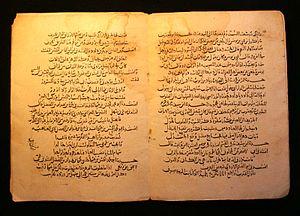
Les maisons de la sagesse sont apparues au début du IXᵉ siècle dans le monde arabe.
Les langues au Pakistan sont diverses et l'objet de nombreuses problématiques. Le Pakistan a pour langues officielles l'ourdou et l'anglais. L'ourdou est une langue véhiculaire comprise par une grande partie la population, mais a seulement 8 % de locuteurs natifs. Son importance trouve son origine dans la création du pays et dans la volonté de trouver une langue neutre vis-à-vis des langues régionales. L'anglais est parlé en langue seconde par environ 5 % de la population, et quelque 100 000 en langue maternelle.